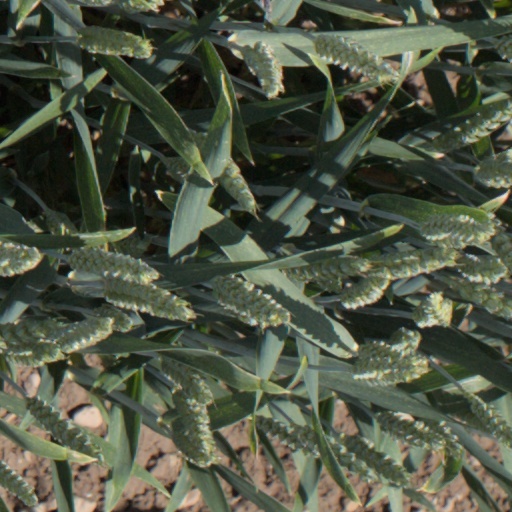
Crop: wheat